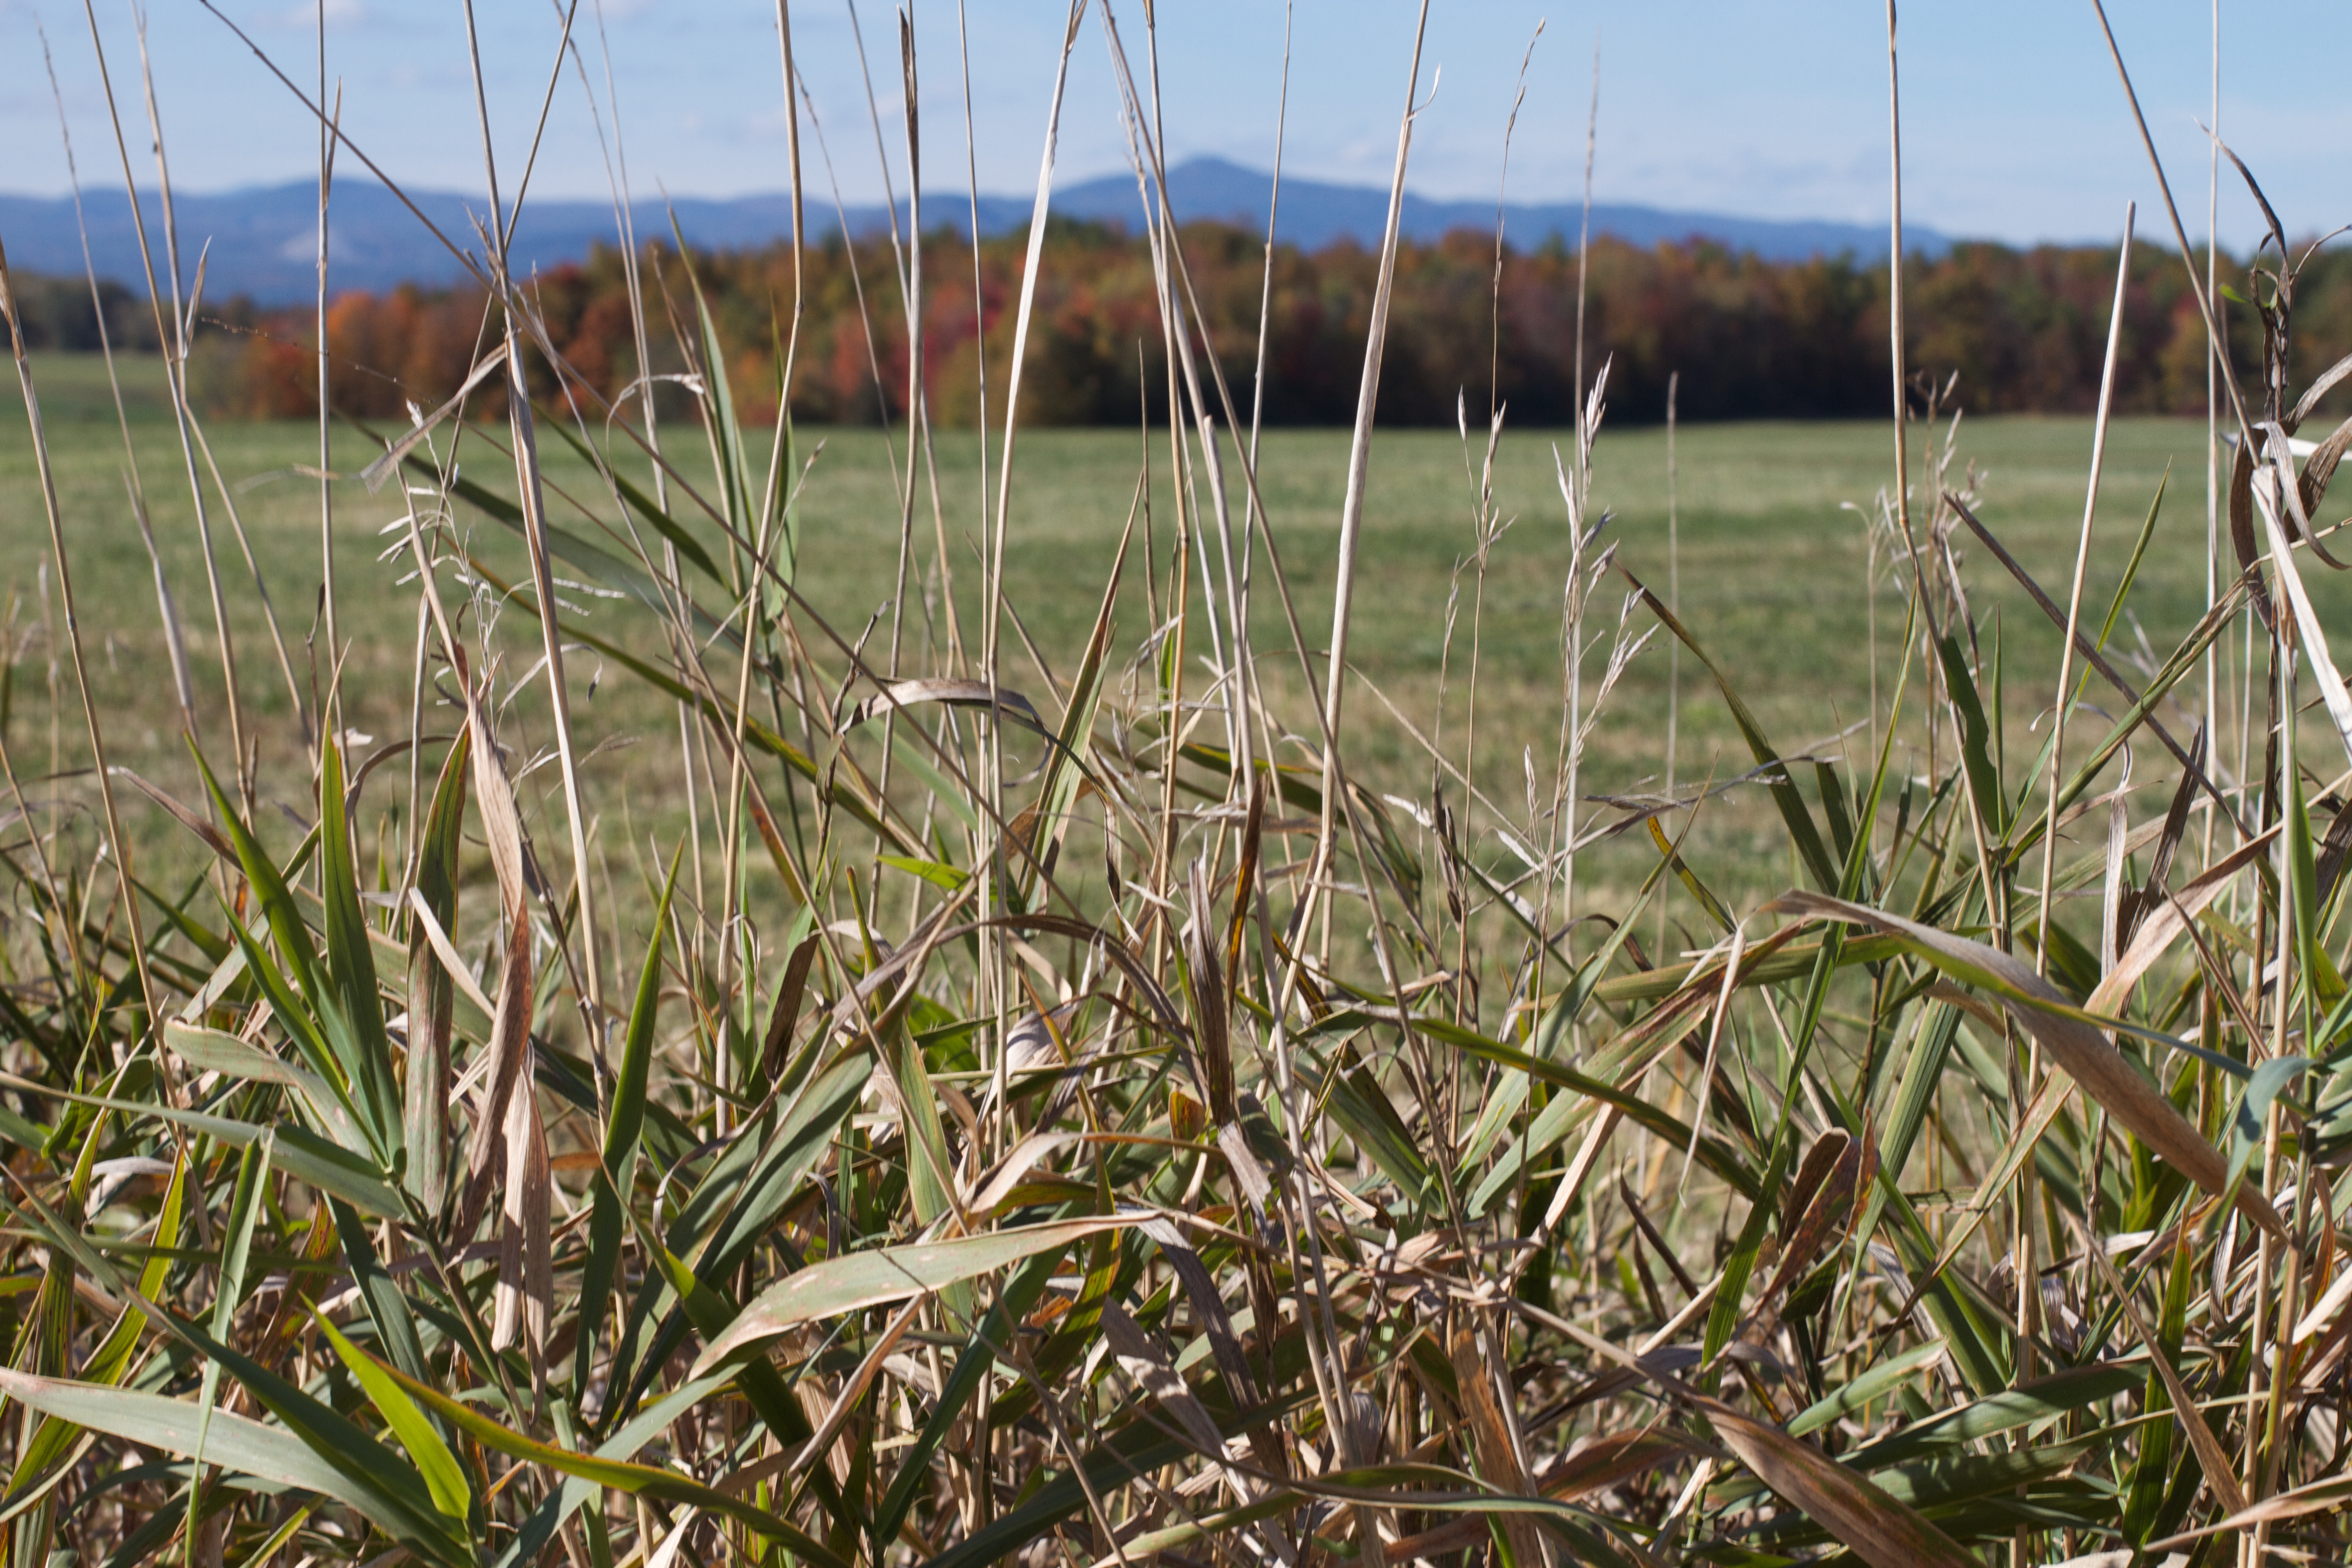
grass, plant, field, lawn, meadow, prairie, leaf, flower, crop, agriculture, flora, wetland, plantation, flowering plant, grass family, land plant, phragmites